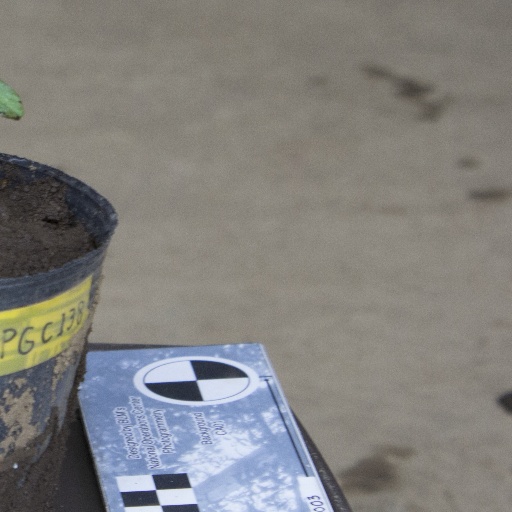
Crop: soybean